Answer in natural language. Considering the relative positions, is floating black countertop island to the left or right of Window? Choose between the following options: right or left
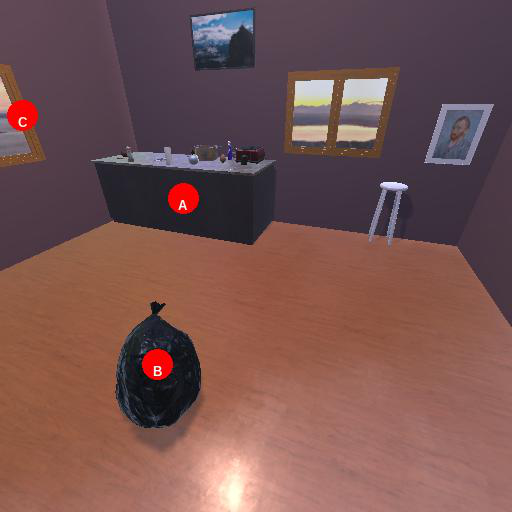
<answer>right</answer>